Palazzo Caotorta-Angaran

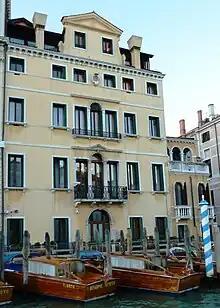
Palazzo Caotorta Angaran

The Palazzo Caotorta Angaran is a palace located on the Canal Grande of Venice, between the Palazzo Balbi and, across the Rio della Frescada, the Palazzo Civran Grimani in the Sestiere of Dorsoduro, Venice, Italy.